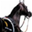
Label: horse